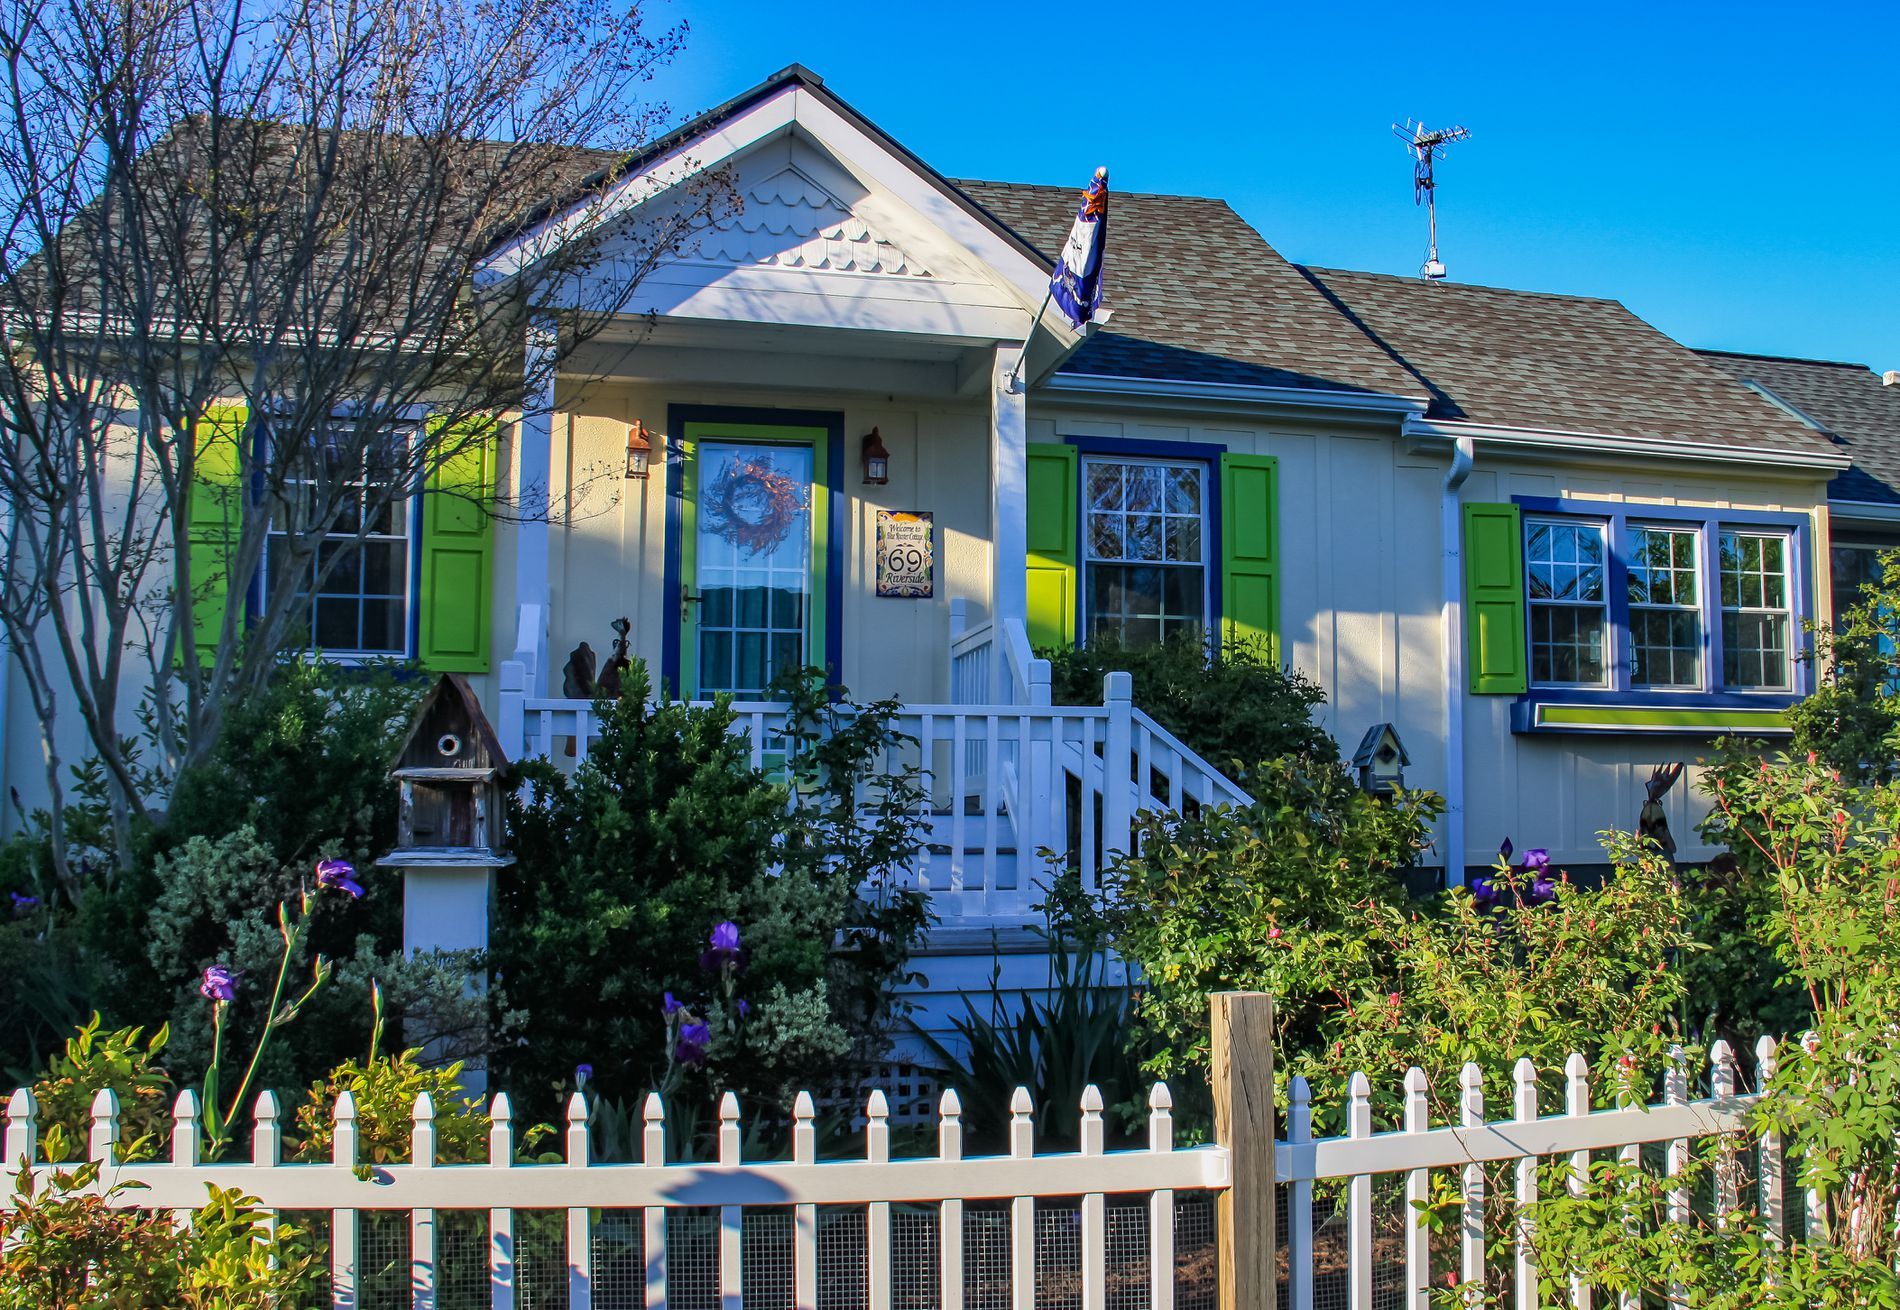
Charming House with White Fence
The photo shows a light-colored house with a gray roof. It has bright green shutters on the windows and a blue trim around the door and some windows. There is a white picket fence in front of the house, with green plants. A few bare trees without leaves are visible on the left side of the house.
This is a straight-on shot. The setting looks like a residential area on a sunny day. The atmosphere feels cheerful and welcoming. The colors are bright and pleasant, with the light walls of the house, green shutters and plants, blue trim, white fence, and the blue sky above. The feeling is cozy and homey
Labels: Nature, Outdoors, Yard, Neighborhood, Fence, Picket Fence, Architecture, Building, Housing, Person, Lamp, Cottage, House, Picket, flag, antenna, trees, Sky
Camera: Canon Canon EOS 50D
Lens: EF-S18-200mm f/3.5-5.6 IS, Canon EF-S 18-200mm f/3.5-5.6 IS
Aperture: F7.1
Exposure: 1/50 sec
ISO: 100
Focal length: 18.0 mm